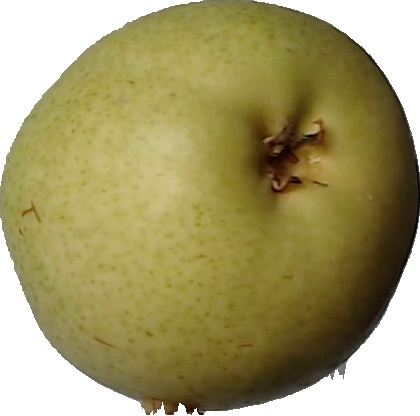
Label: pear_1